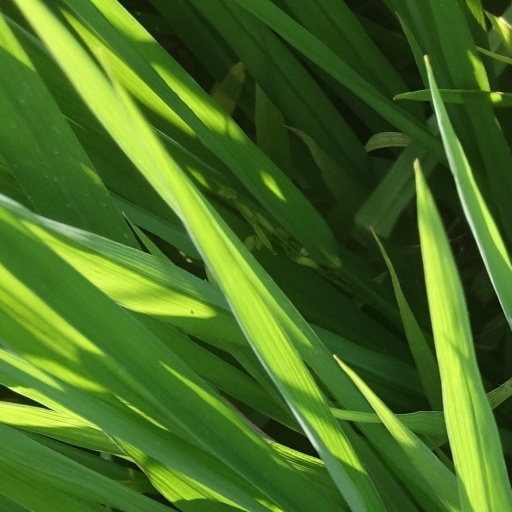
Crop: rice